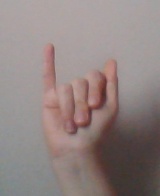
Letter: meem